Attila Simon (footballer, born 1983)

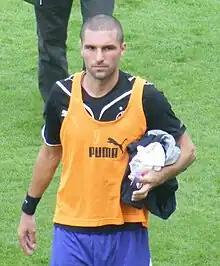
Simon in 2009

Attila Simon (born 4 February 1983) is a Hungarian professional footballer who plays as a forward for Eger.